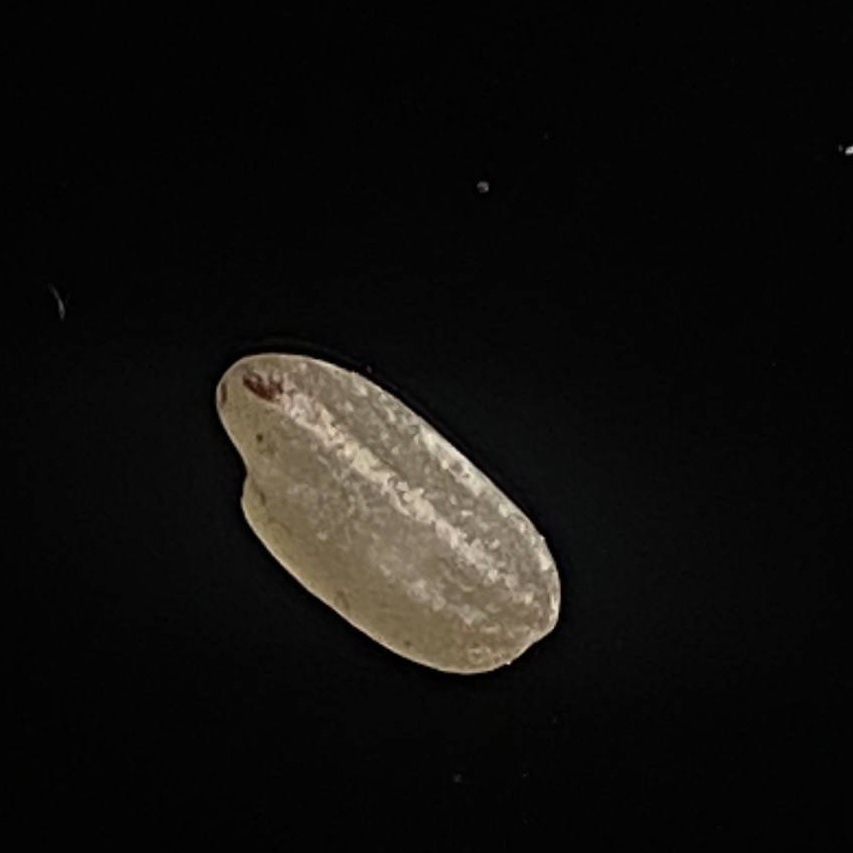
Rice variety: Amon